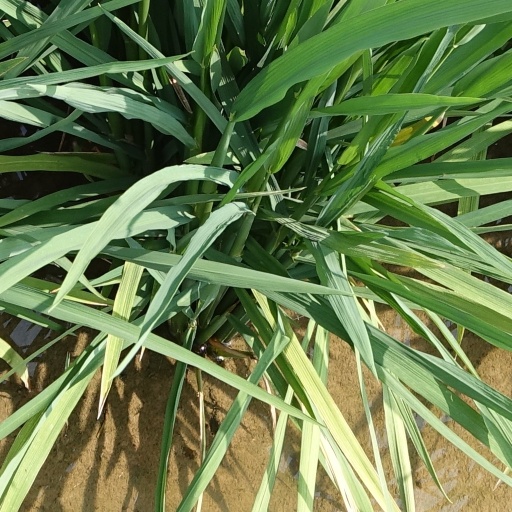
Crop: rice